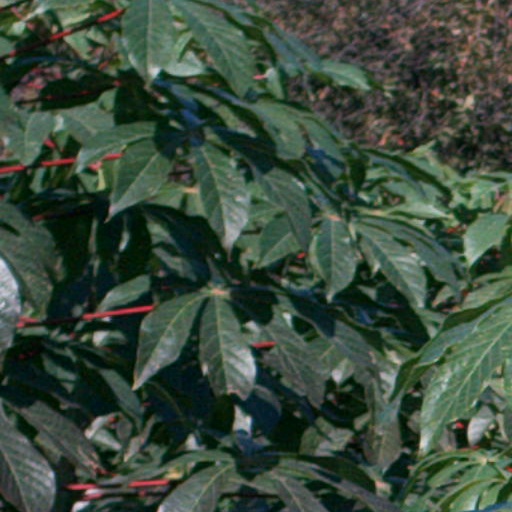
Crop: cassava